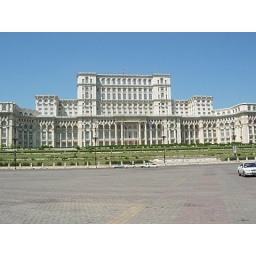
Huge edifice started by Nicolae Ceausescu. Billed as 2nd largest building in the world. Houses Romanian Parliament etc. etc.